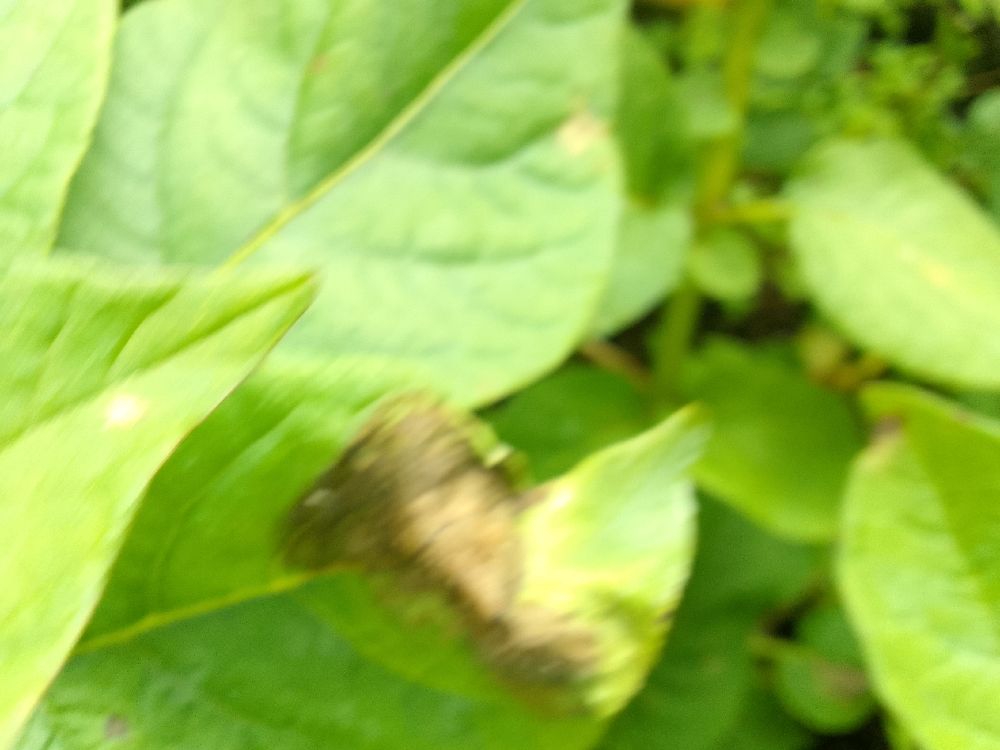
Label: Late blight